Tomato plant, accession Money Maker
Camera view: horizontal (90 deg, fisheye); turntable rotation: 90 degrees
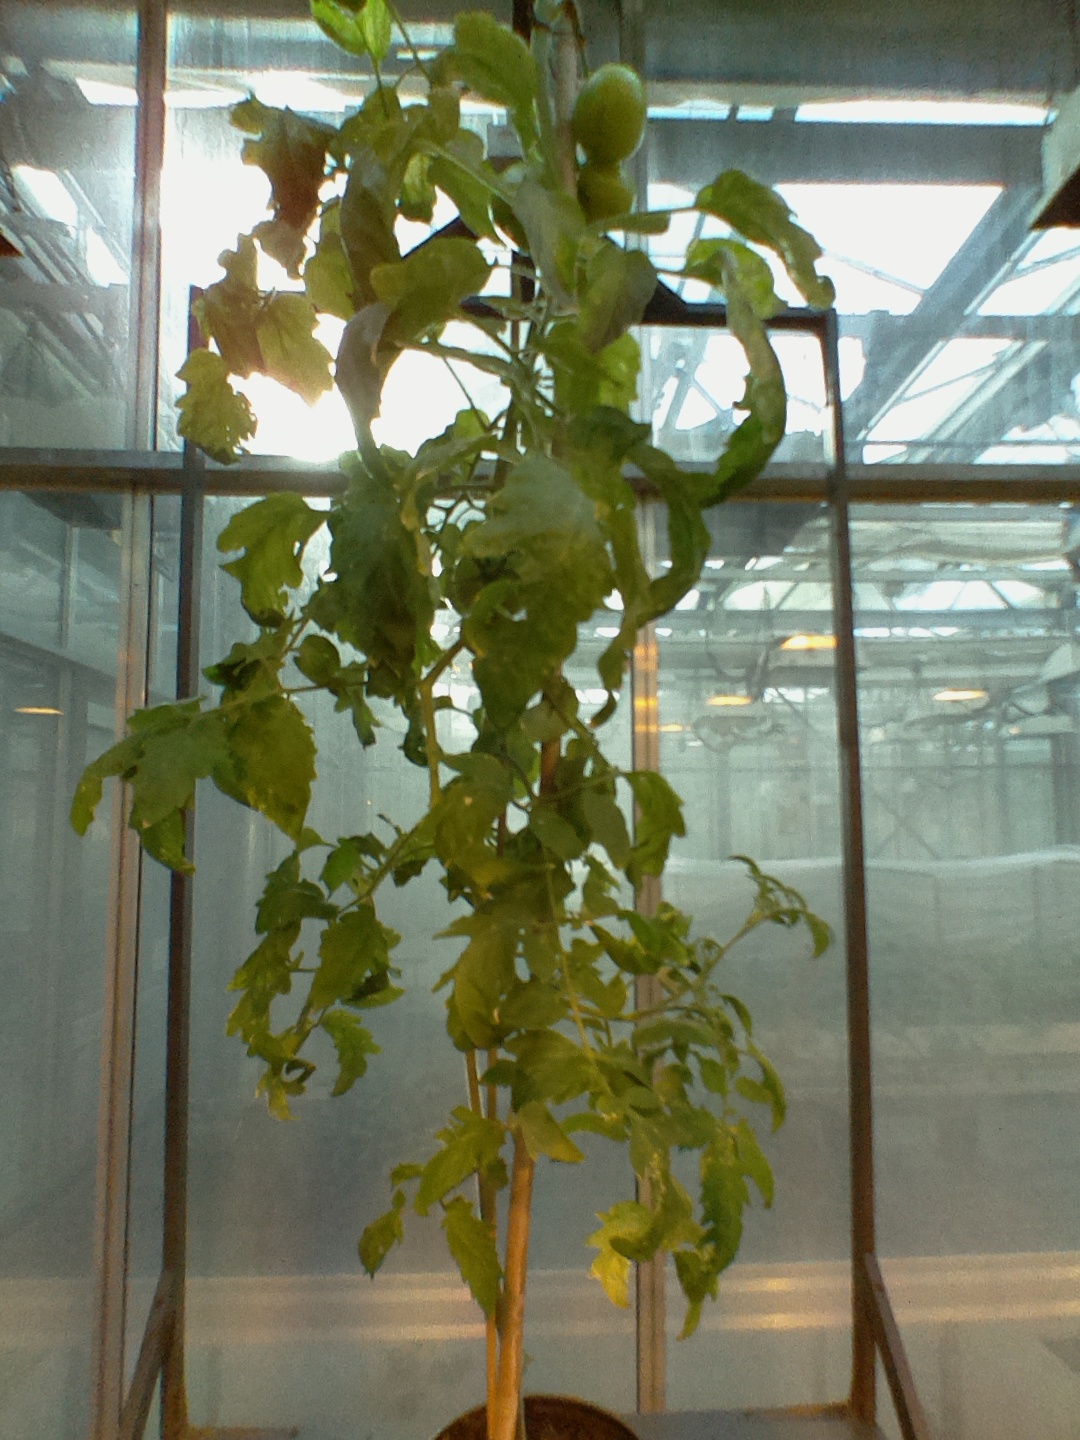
BBCH growth stage 77: 70%-80% of final fruit size